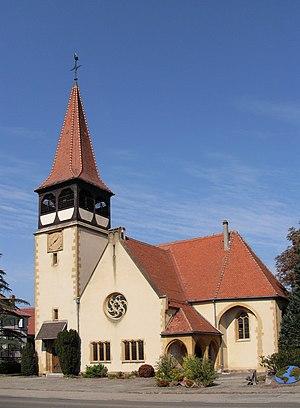
L'église protestante à Horbourg
Horbourg-Wihr [ɔʁbur viʁ] est une commune française située dans le département du Haut-Rhin, en région Grand Est.